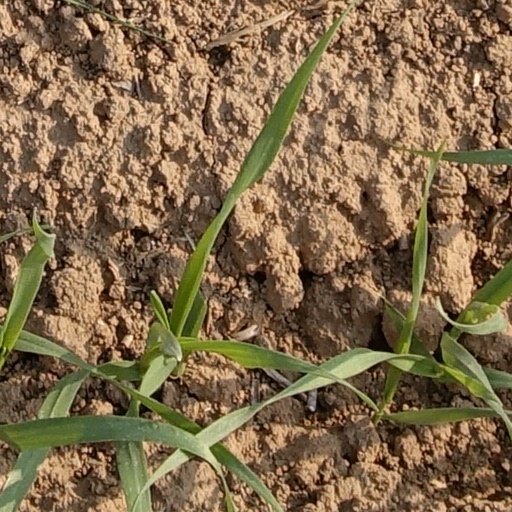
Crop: wheat